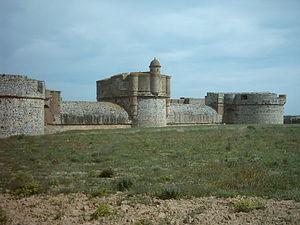
Forteresse de Salses (sud de la France). Comme vous l'aurez remarqué, c'est une forteresse enterrée, contrairement aux chateaux du moyen age. Ceci pour mieux resister aux canons.
La forteresse de Salses est un ouvrage militaire construit entre 1497 et 1502 par les rois catholiques espagnols, Ferdinand II d'Aragon et Isabelle de Castille. Elle est située sur la commune de Salses-le-Château, à 17 km au nord de Perpignan, dans le département des Pyrénées-Orientales.
Un certain nombre d'œuvres cinématographiques et télévisuelles ont été tournés dans le département des Pyrénées-Orientales.